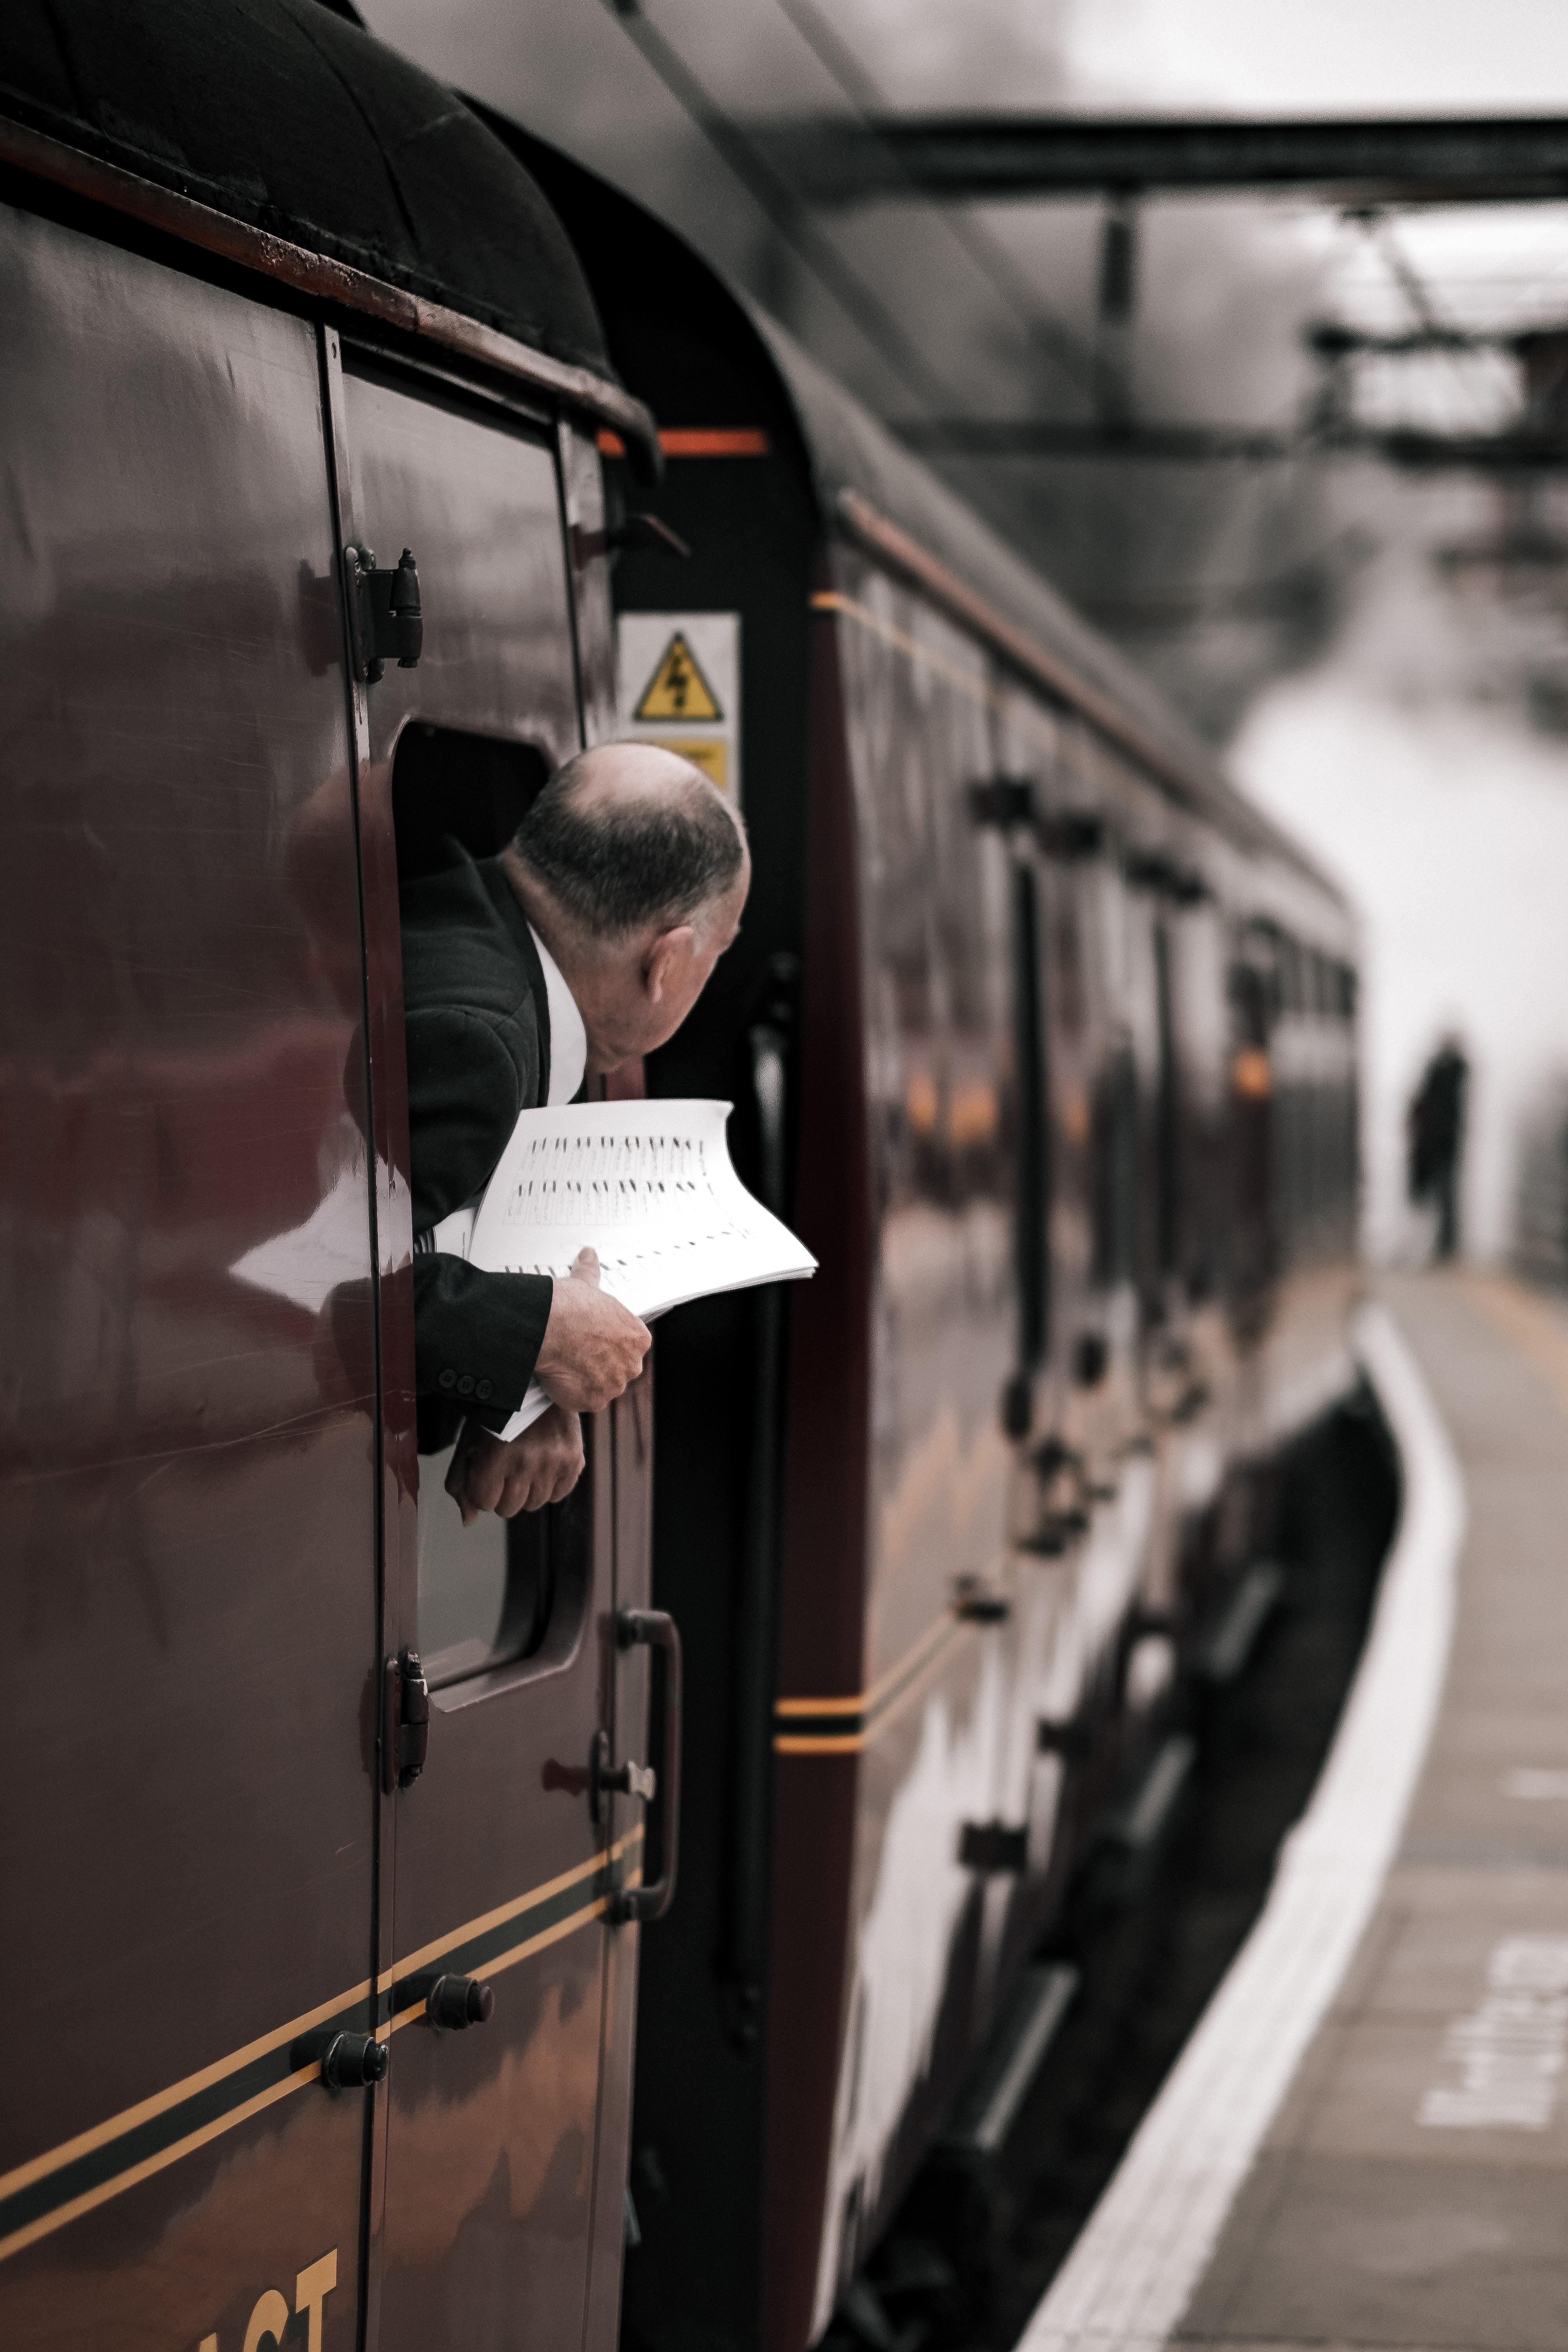
train, transport, vehicle, public transport, iron, passenger, rail transport, rolling stock, rapid transit